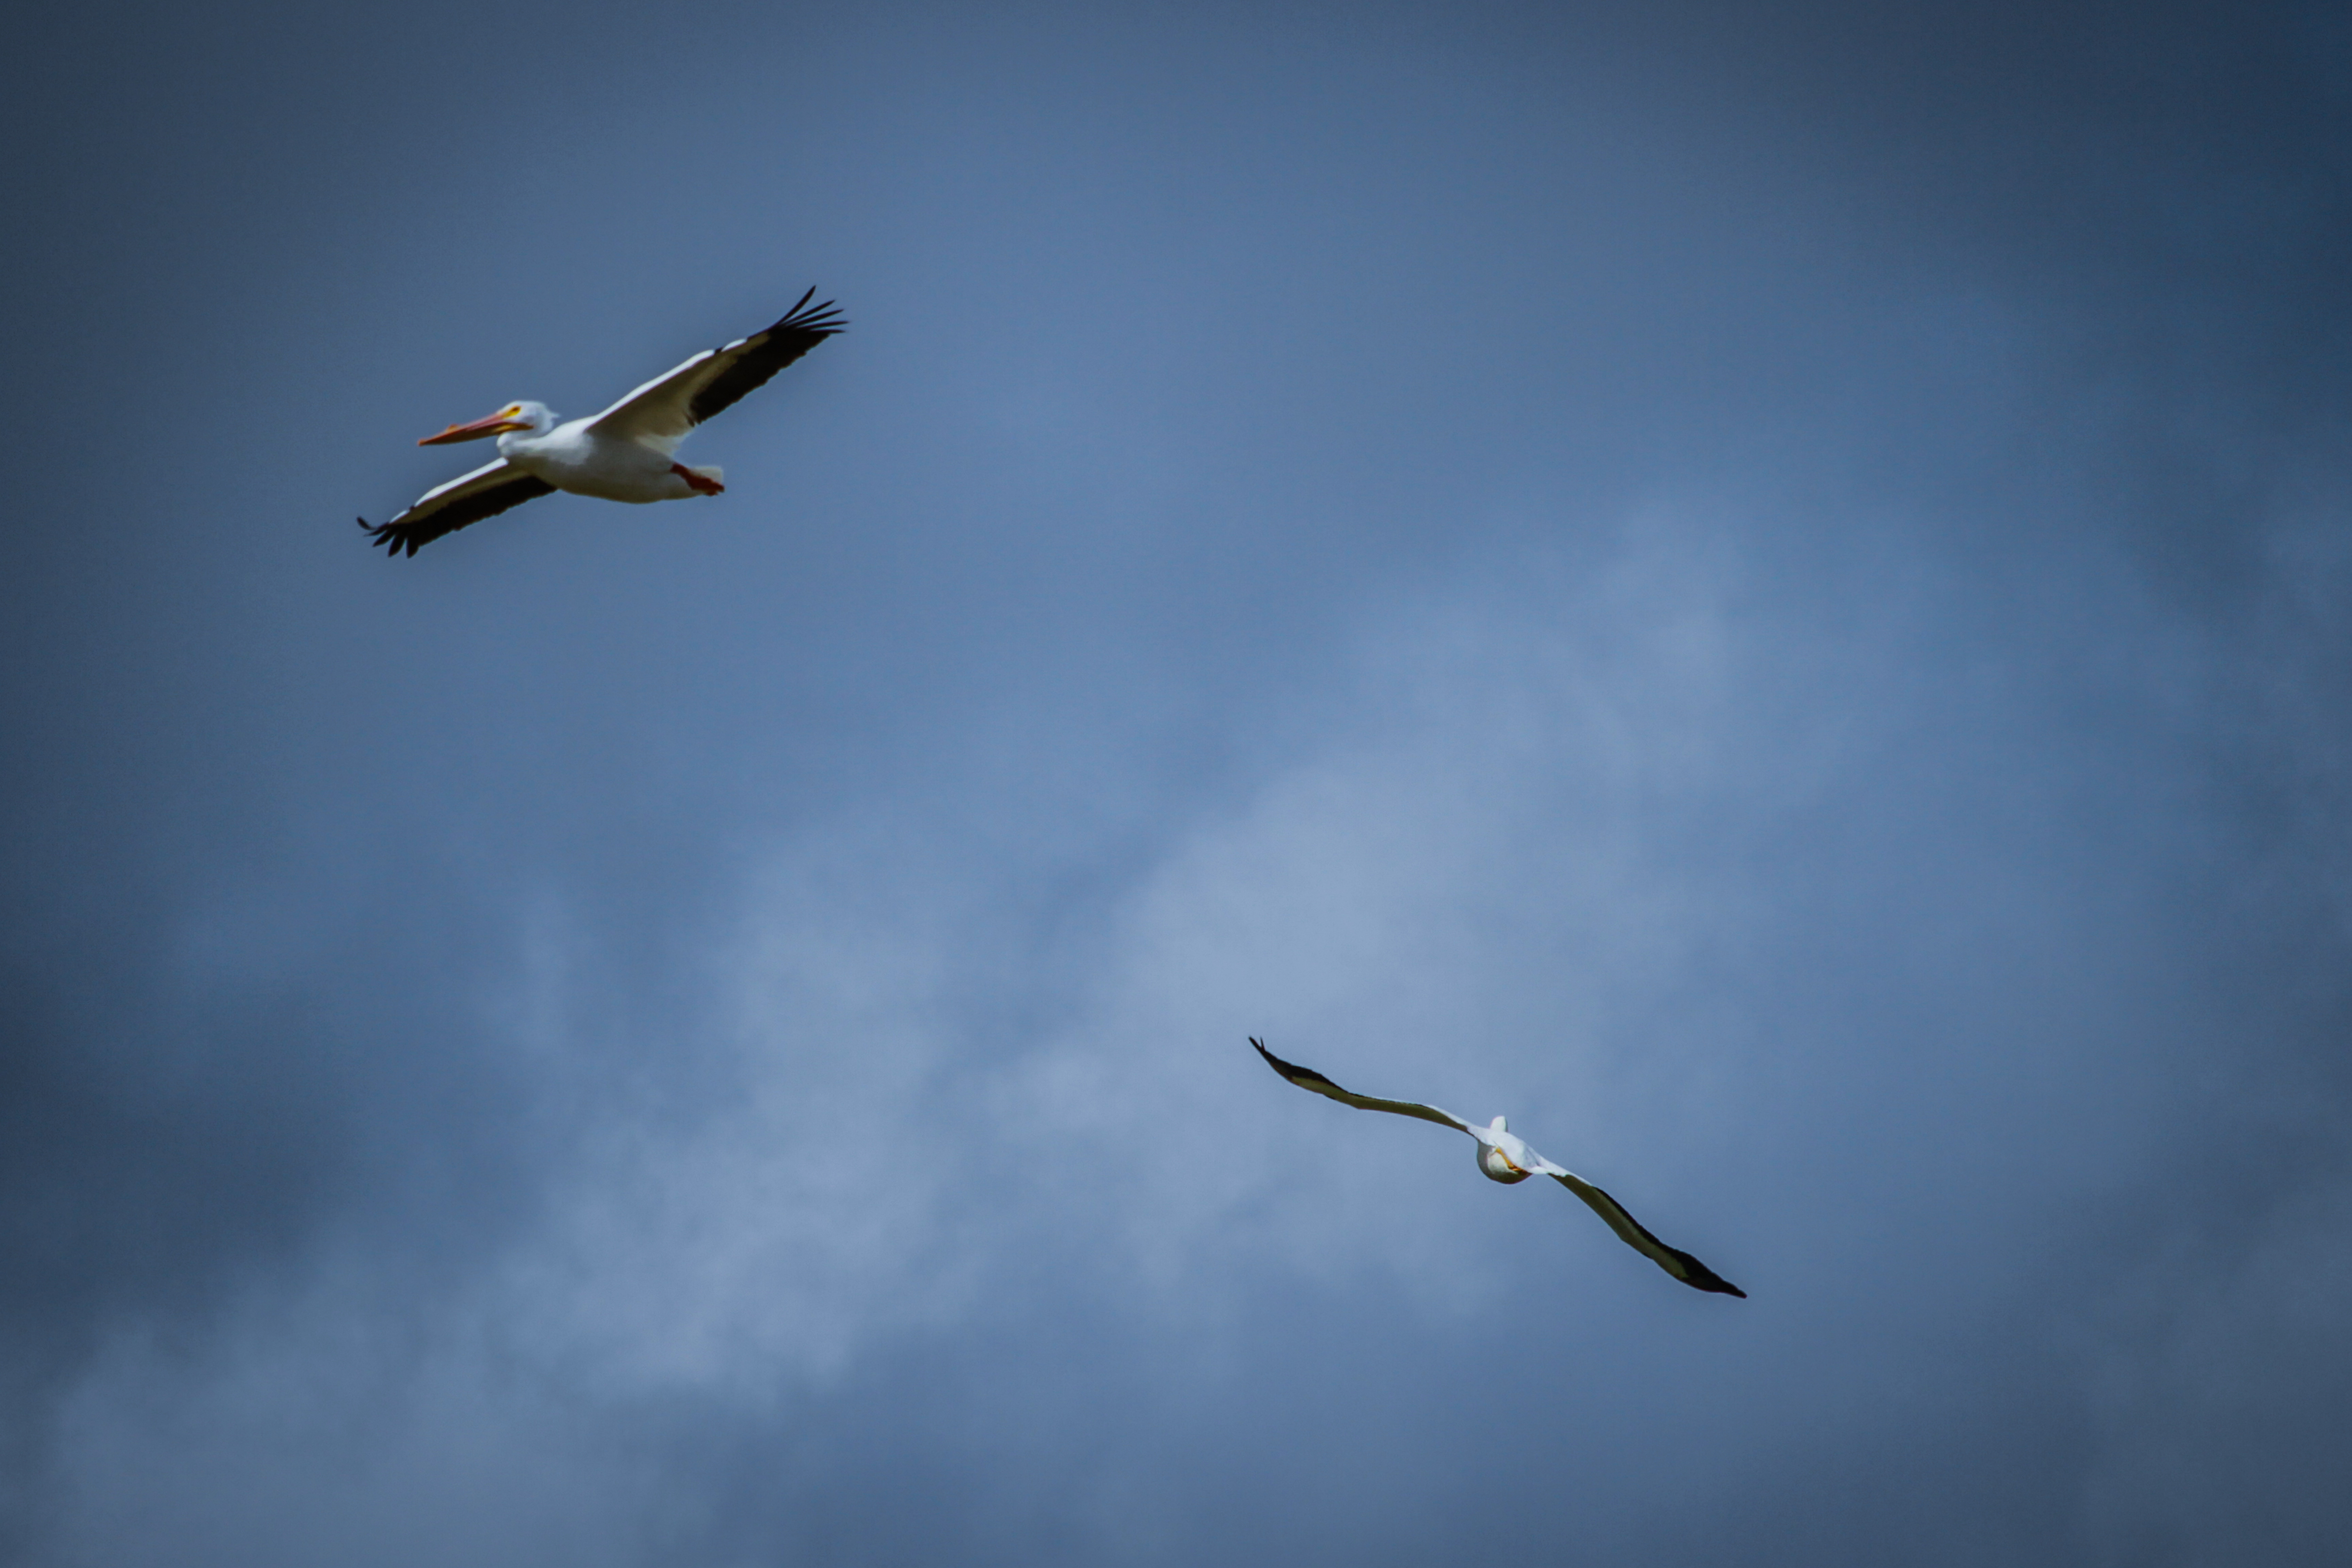
birds, nature, bird, sky, seabird, beak, wing, bird migration, flight, cloud, water bird, wildlife, animal migration, ciconiiformes, pelican, flock, stork, charadriiformes, suliformes, heron